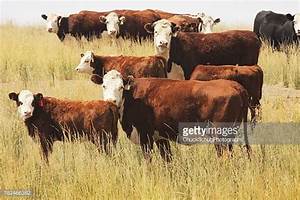
Label: mucca